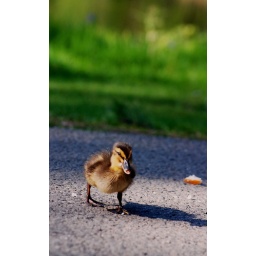
Taken in Scotland, there was a Mommy duck with tons of cute little babies :)